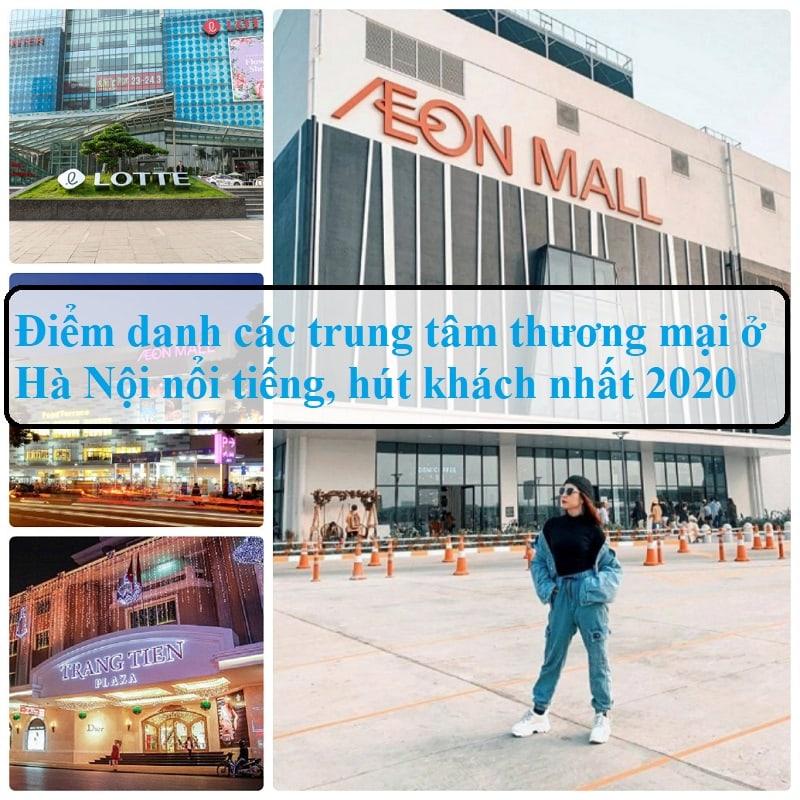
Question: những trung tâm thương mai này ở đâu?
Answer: ở hà nội